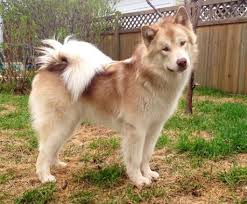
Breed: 232-n000083-Eskimo_dog